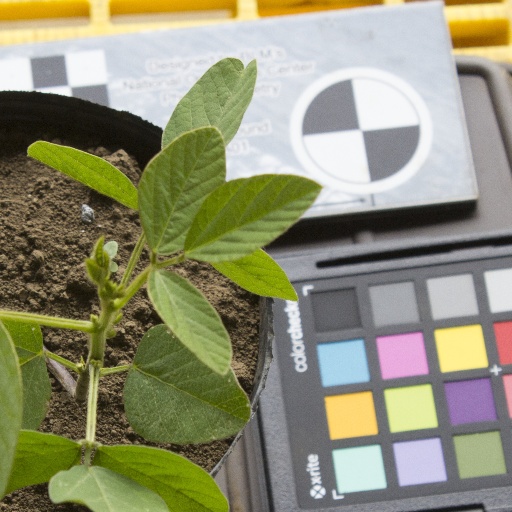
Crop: soybean